Paseo Tablado La Guancha

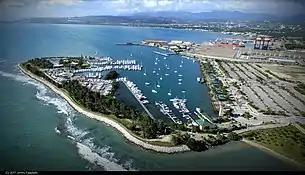
Bird's eye view of the Boardwalk (center-right) and its surrounding area

The Paseo Tablado La Guancha is located in Ponce's sea shore. Built in the 1990s, the boardwalk overlooks the Club Náutico de Ponce and has many restaurants and bars. It also has kiosks which sell food and alcoholic beverages. "It's basically a boardwalk filled with many different local eateries. They mostly sell delicious 'fritters', like what we call 'bacalaitos', or fried cod fish [turnovers]. There are also 'empanadillas', which are basically fried meat- or cheese-filled turnovers. Apart from the food, the boardwalk is a great place to relax and take a light stroll. At one end of the boardwalk there is a lookout tower, giving an elevated view of La Guancha. You can see many big tarpons. These are not the prettiest, and do something really weird with their mouths once in a while. Just outside the boardwalk there are fun playgrounds for kids and a cool arcade. Ponce's beach is very near the boardwalk, you can even walk to it." There is also a marina where visitors can rent pedal boats and kayaks to explore the bay, an open-space stage for social and other similar activities, and an observation tower from where the Cardona Island Lighthouse can be seen. A 45-minute boat ride is also available to Caja de Muertos, a small island that features the 1887 Caja de Muertos Lighthouse and several beaches.